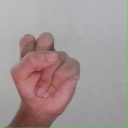
अक्षर: स